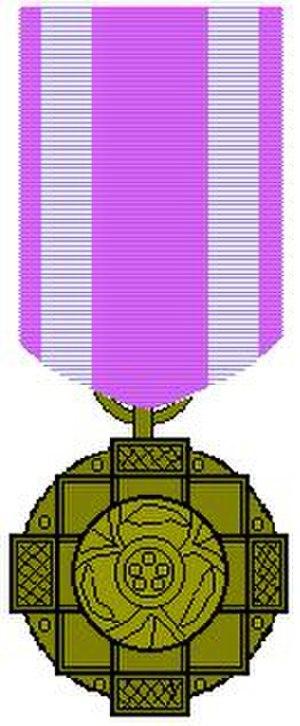
La Padma Shri est une décoration civile attribuée par le gouvernement indien à ceux qui se sont distingués dans divers domaines tels que les arts, l'éducation, l'industrie, la littérature, les sciences ou le sport. Dans la hiérarchie des récompenses, la Padma Shri est classée en quatrième position, derrière la Bharat Ratna, la Padma Vibhushan et la Padma Bhushan.